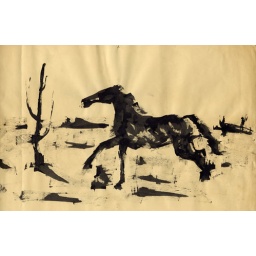
Drawn with the short end of an open paper clip dipped in a bottle of ink.